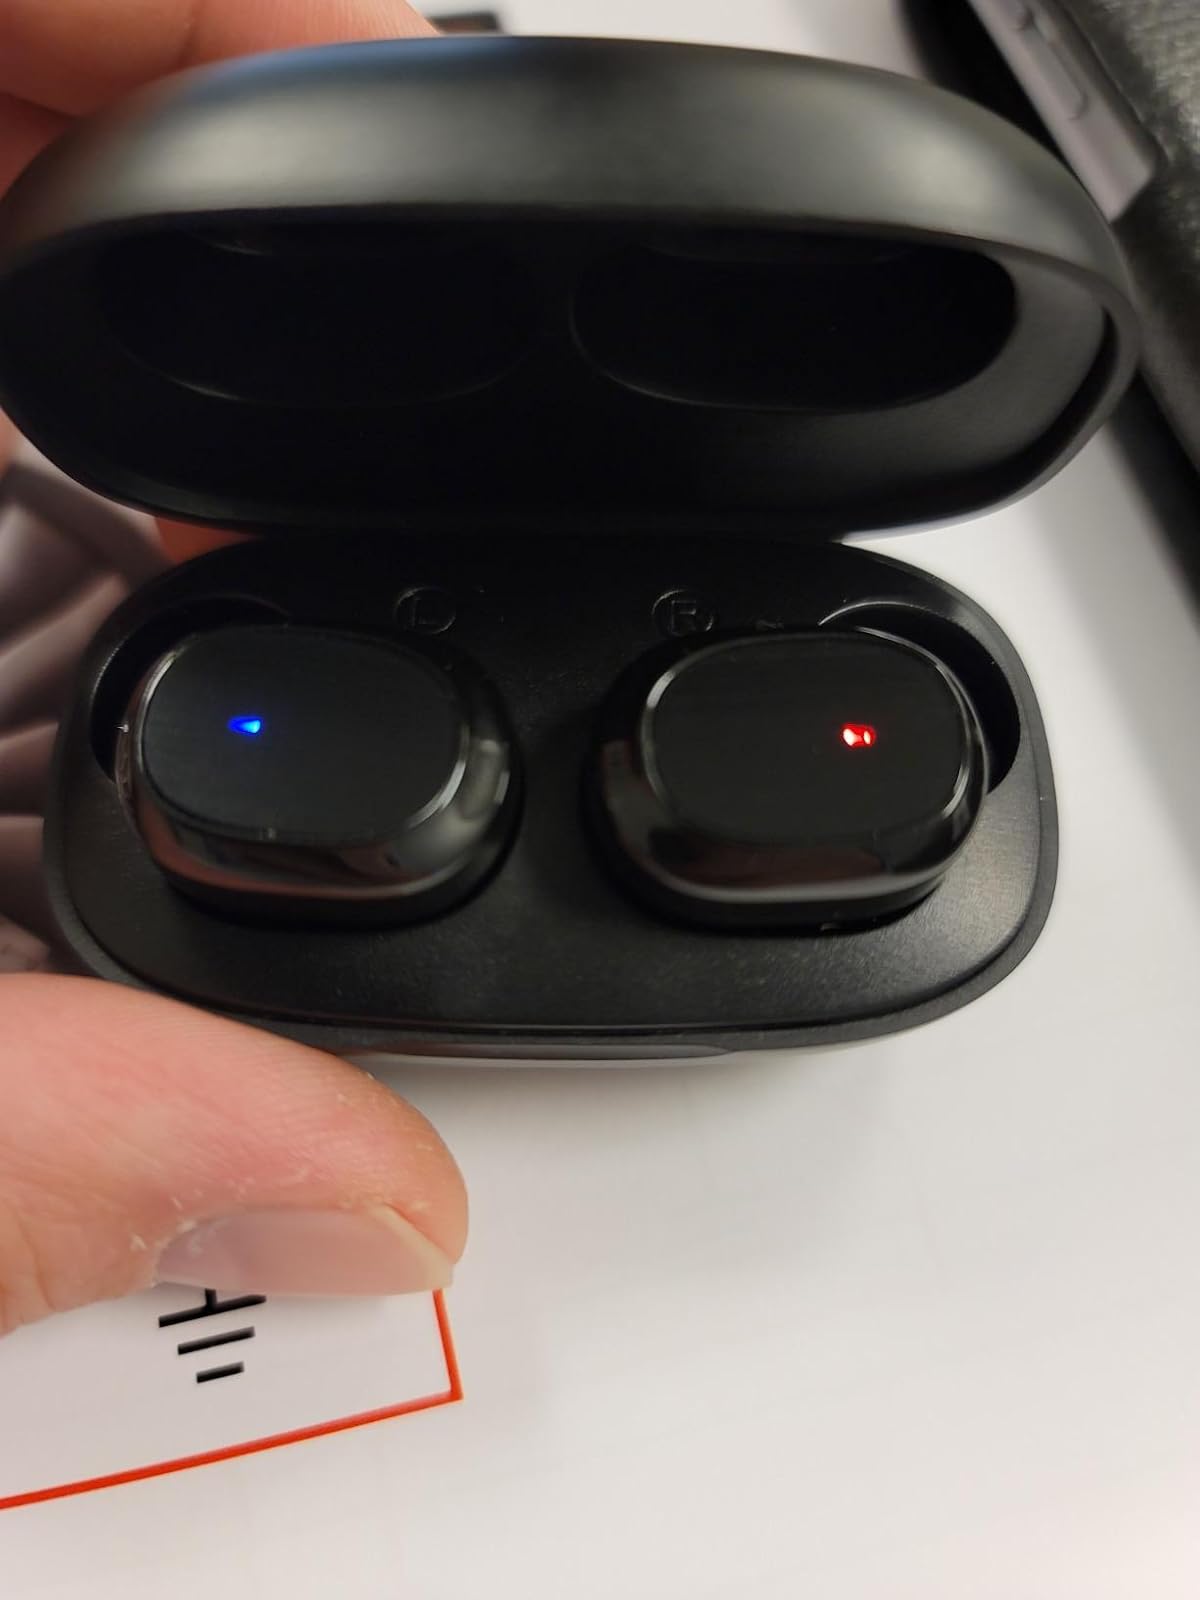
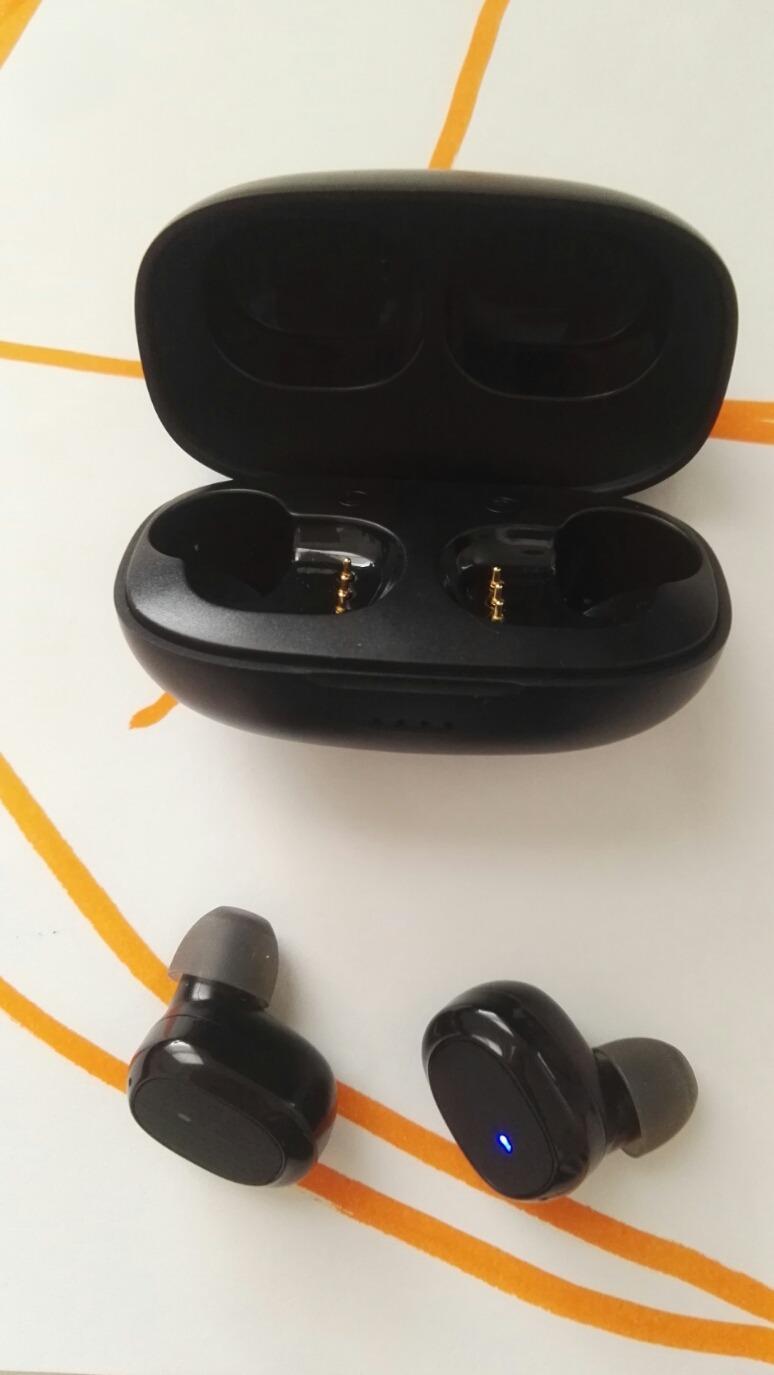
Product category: earbuds
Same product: yes